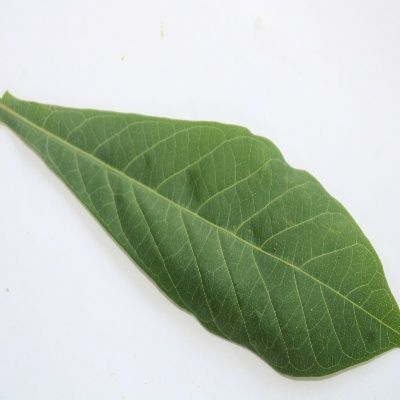
Crop: Cassava
Condition: healthy